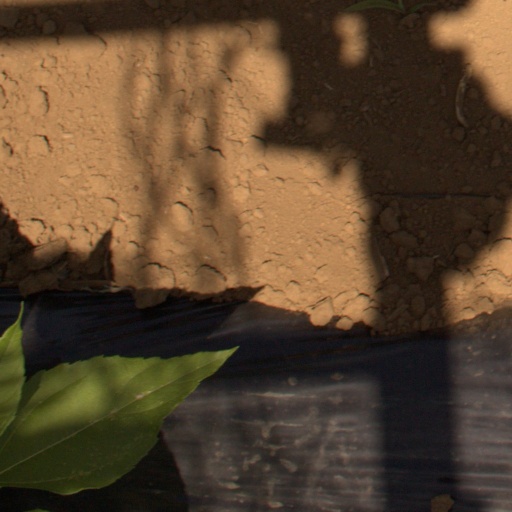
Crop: Jerusalem artichoke